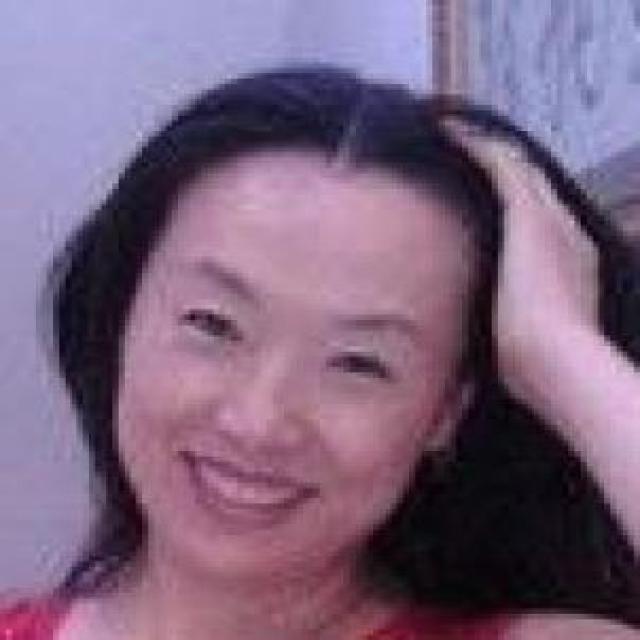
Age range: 21-44